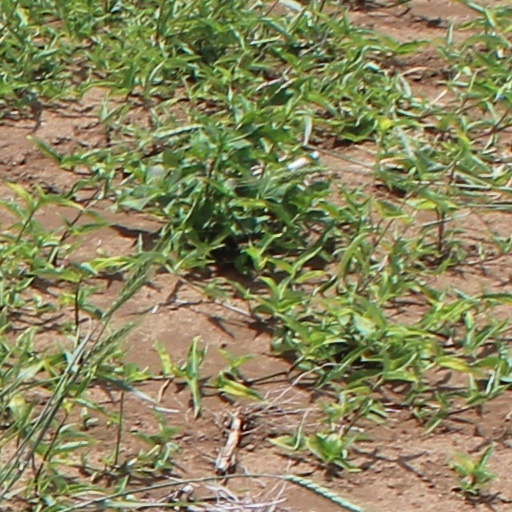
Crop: wheat